Ornitholestes

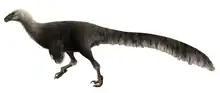
Life restoration

"Ornitholestes" was the first theropod to be discovered in the 1900s. The holotype skeleton (AMNH 619) was excavated in July 1900 in the Bone Cabin Quarry in Wyoming by an American Museum of Natural History expedition by Peter C. Kaisen, Paul Miller and Frederic Brewster Loomis. It represents a partial skeleton with skull, including numerous elements of the vertebral column, the forelimbs, pelvis and hindlimbs. Henry Fairfield Osborn named and scientifically described the specimen in 1903. The genus name "Ornitholestes", initially suggested by Theodore Gill, means "bird robber" and is derived from the Greek "ὄρνις"/"ornis", "ornithos" ("bird") and "λῃστής"/"lestes" ("robber"). The species name ("O. hermanni") honors Adam Hermann, the head preparator at the Museum, who directed the restoration and mounting of the skeleton.